Xiangtan University

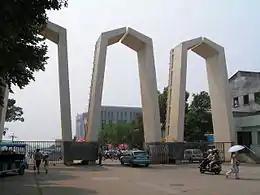
The university gate

Xiangtan University (XTU) is a provincial public university in Xiangtan, Hunan, China. It is affiliated with the Province of Hunan, and co-funded by the Hunan Provincial People's Government, the Ministry of Education of China, and SASTIND. The university is part of the Double First-Class Construction.